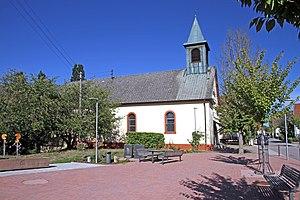
Église Sainte-Croix de Kuppenheim-Oberndorf‎‎.